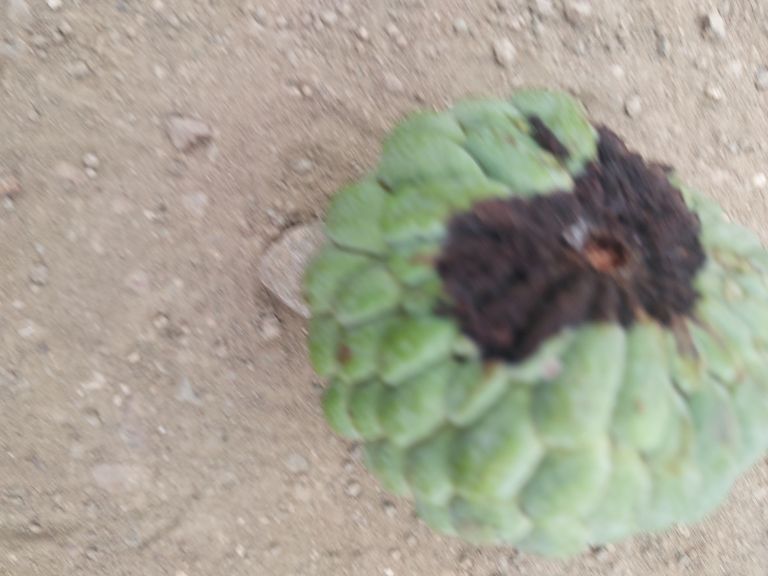
Disease label: Diplodia Rot